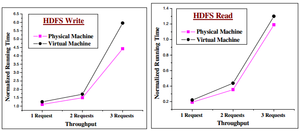
Cluster physique vs cluster machine virtuelle
MapReduce est un patron d'architecture de développement informatique, inventé par Google, dans lequel sont effectués des calculs parallèles, et souvent distribués, de données potentiellement très volumineuses, typiquement supérieures en taille à 1 téraoctet.